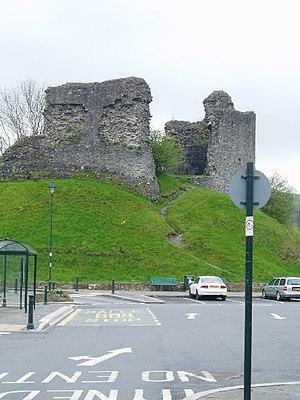
Le château de Llandovery est un château en ruines situé à Llandovery, dans le comté du Carmarthenshire au Pays de Galles. Il occupe un promontoire qui domine la rivière Towy et les environs.